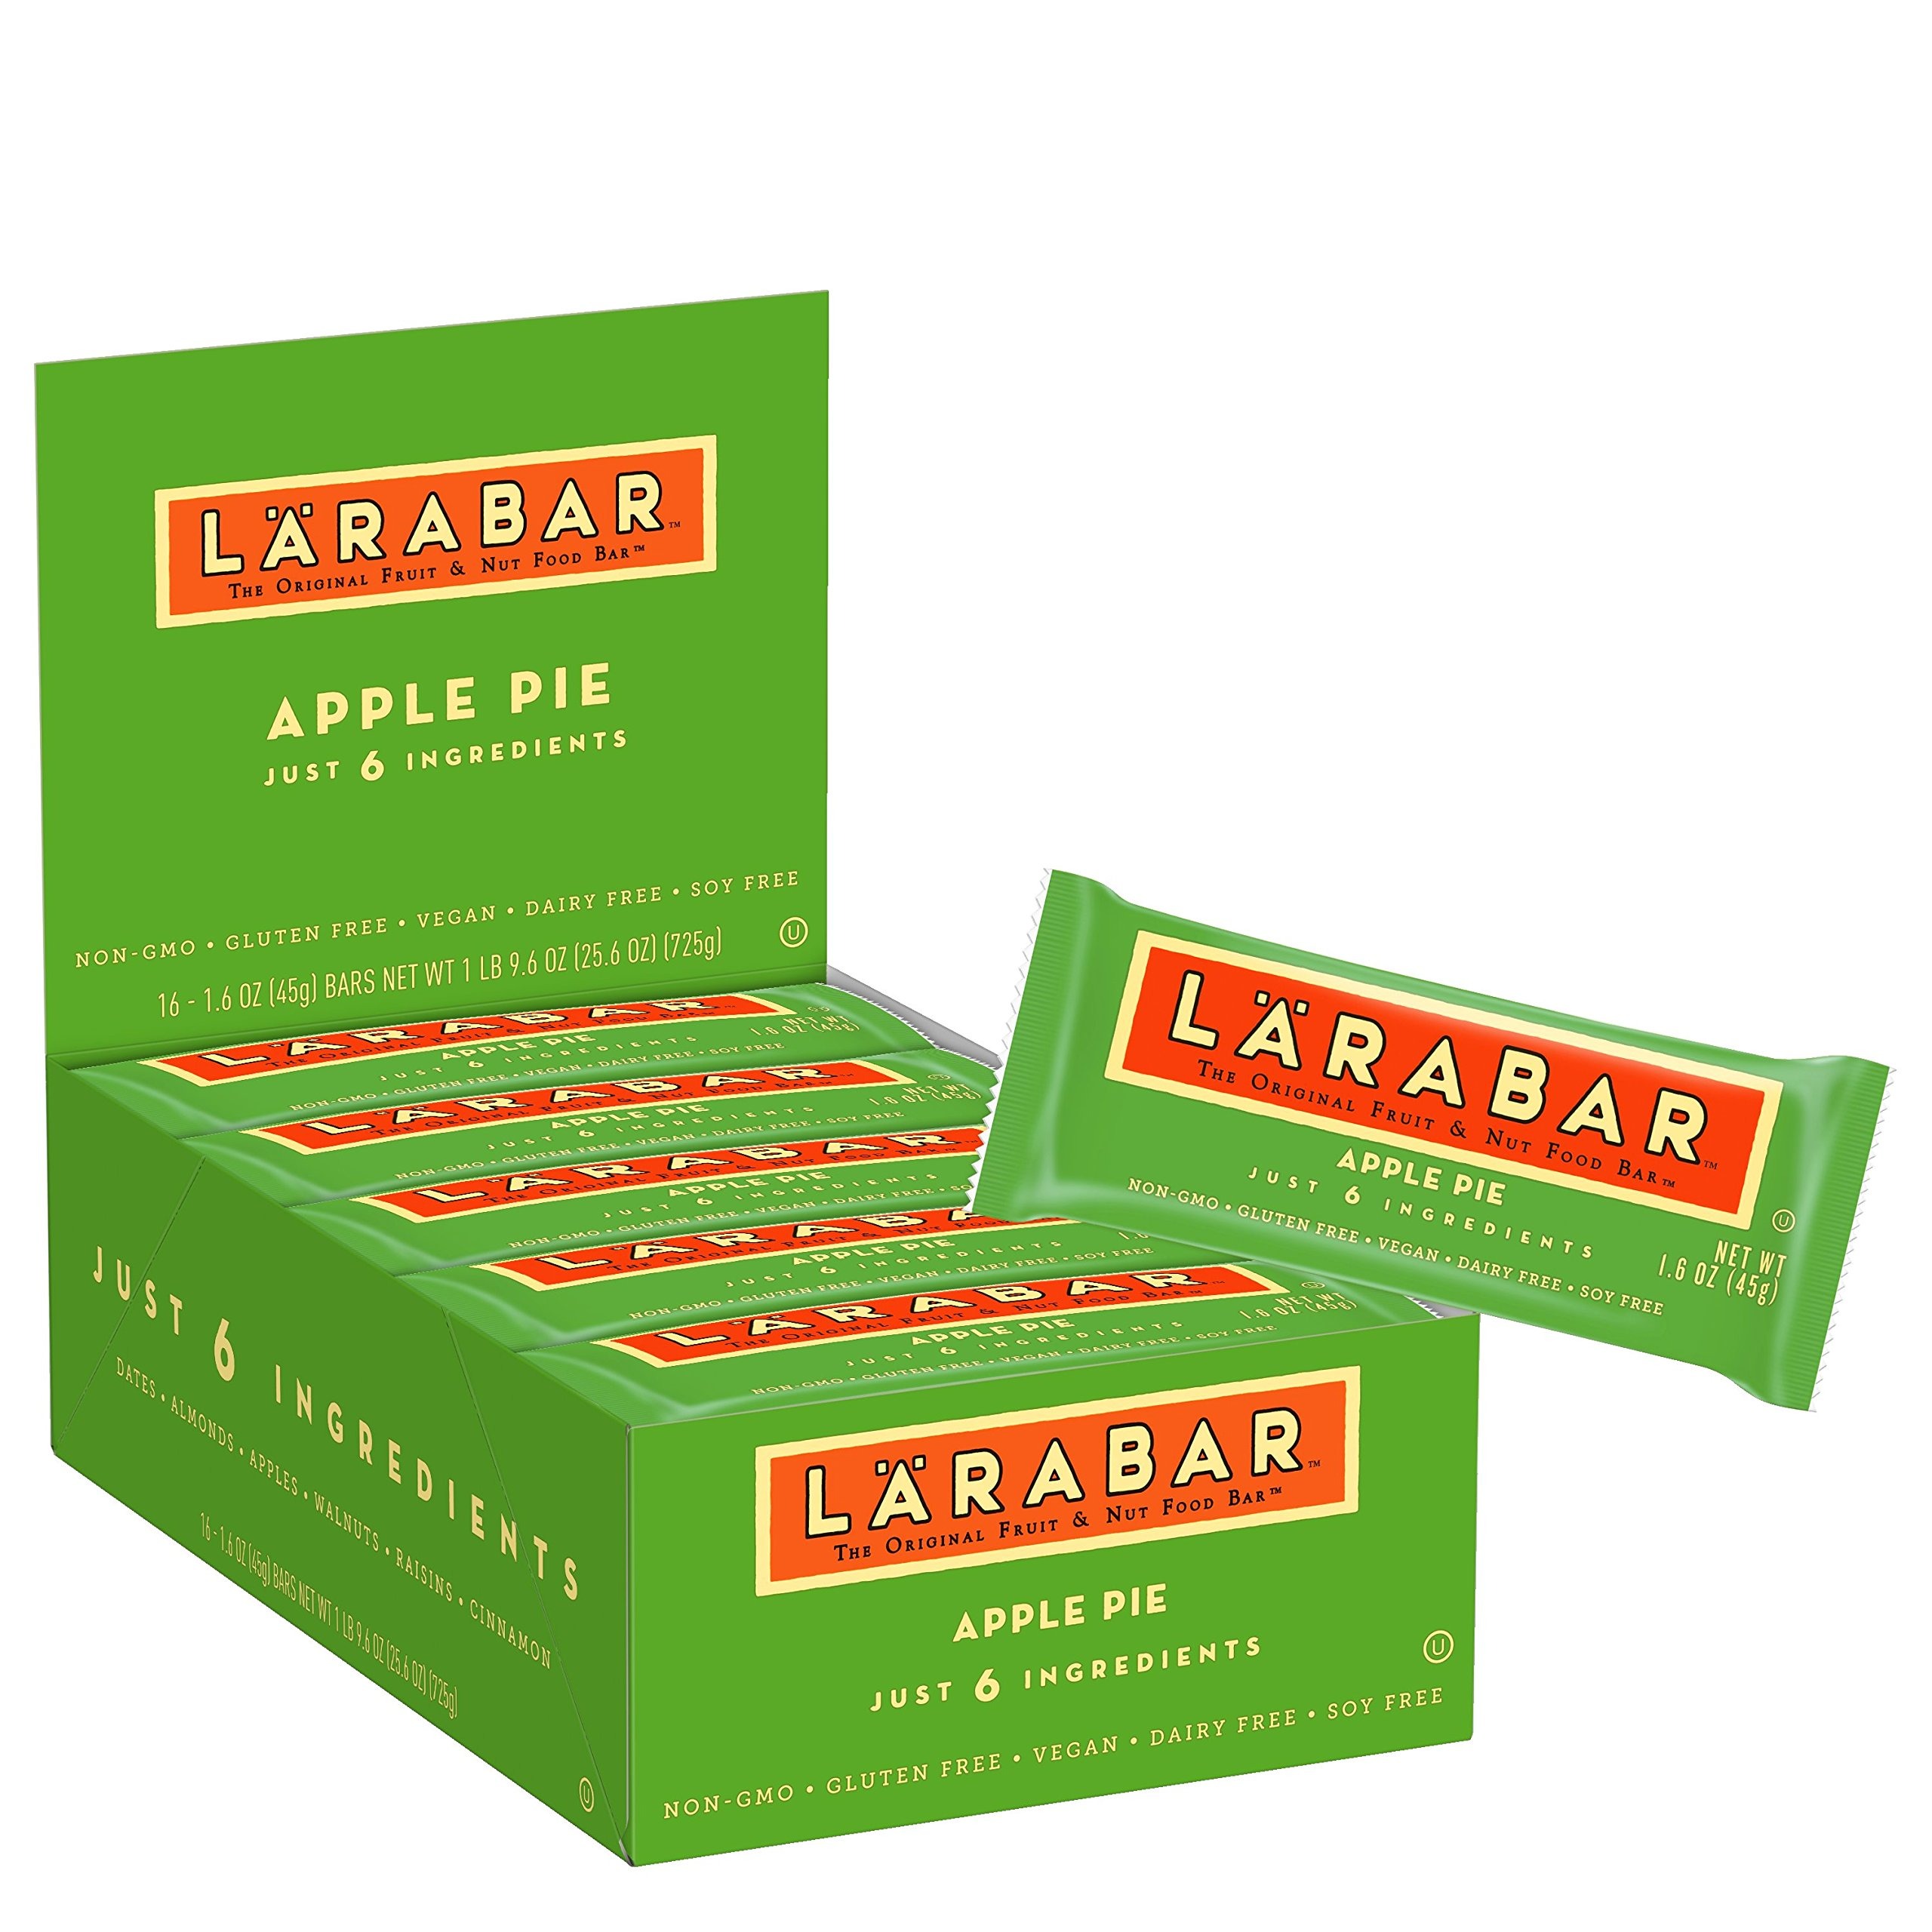
Item Name: LÄRABAR Fruit & Nut Food Bar, Apple Pie, 1.6-Ounce Bars (Pack of 16)
Bullet Point 1: Fruit & Nut Food Bar: Contains 16 bars with 45g each
Bullet Point 2: Apple Pie Flavor: Sweet apple pie flavor with nuts
Bullet Point 3: Vegan & Gluten Free: Made with plant-based ingredients
Bullet Point 4: Nutritional Energy: Provides sustained energy with protein
Bullet Point 5: Made in USA: Produced domestically in a GMP certified facility
Product Description: LARABAR: Real food, that creates an unmistakable feeling of health and well-being. Often accompanied by an inexplicable and irresistible urge to, well, hum.They created LRABAR because of their firm belief that the foundation of a healthy body, mind and spirit is derived from what one eats. They believe that food is healthiest and most satisfying in its simplest, most natural state. Made from 100% real food, LRABAR is energy in its purest form. No chemicals, no fillers, no medicinal tasting supplements. LRABAR is never cooked. Never processed. Each bar is a gentle balance of high energy and sustaining foods that leave you with a pleasing sense of vitality and well being for hours to come.Just like mom's... satisfying as well as nourishing. Spiced with cinnamon and paired with juicy raisins, the apples deliver 3 grams of natural fiber. Almonds contribute Vitamin E and protein while the dates add 14 essential vitamins and minerals. Omega 3 and 6 essential fatty acids come from the walnuts. With all this goodness occurring naturally, you can eat Apple Pie every day! Good Source of FiberCholesterol Free & Low SodiumProvides 1g of Omega-3 Fatty Acids & 4g of Omega-6 Fatty AcidsGluten, Dairy & Soy Free1 Serving of Fruit according to the USDA Food Guide Pyramid
Value: 25.6
Unit: ounce

Price: 1.57